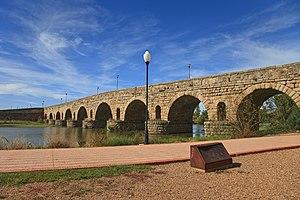
Le pont romain de Mérida est considéré comme le plus long de l'antiquité. Sous l'Empire romain il traversait la rivière Guadiana en deux tronçons séparés par un terre-plein. Aujourd'hui, le pont a une longueur de 790 m et repose sur 60 arcs, desquels trois sont restés cachés jusqu'à la fin des années 1990, lorsque les travaux de restauration des berges de la rivière les ont découverts.